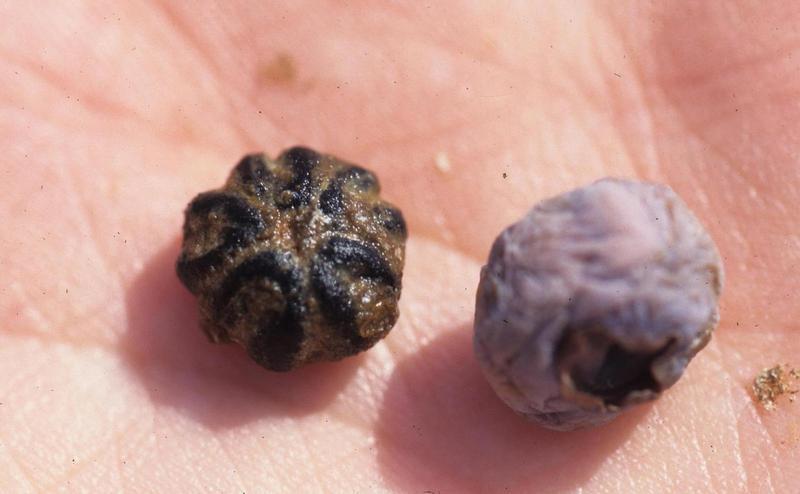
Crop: blueberry
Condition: mummy_berry